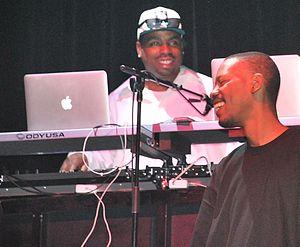
Tha Dogg Pound est un groupe de hip-hop américain, originaire de Long Beach, en Californie. Il se forme en 1992 par les rappeurs Daz Dillinger et Kurupt. Ils signent au label Death Row Records à leurs débuts et contribuent significativement au succès du label. Le duo fait son apparition dans le premier album de Dr. Dre, The Chronic en 1992. Ils participent ensuite au premier album de Snoop Dogg, Doggystyle en 1993, et aux bandes originales de Death Row Murder Was the Case et Above the Rim. Leur premier album Dogg Food est publié en 1995.